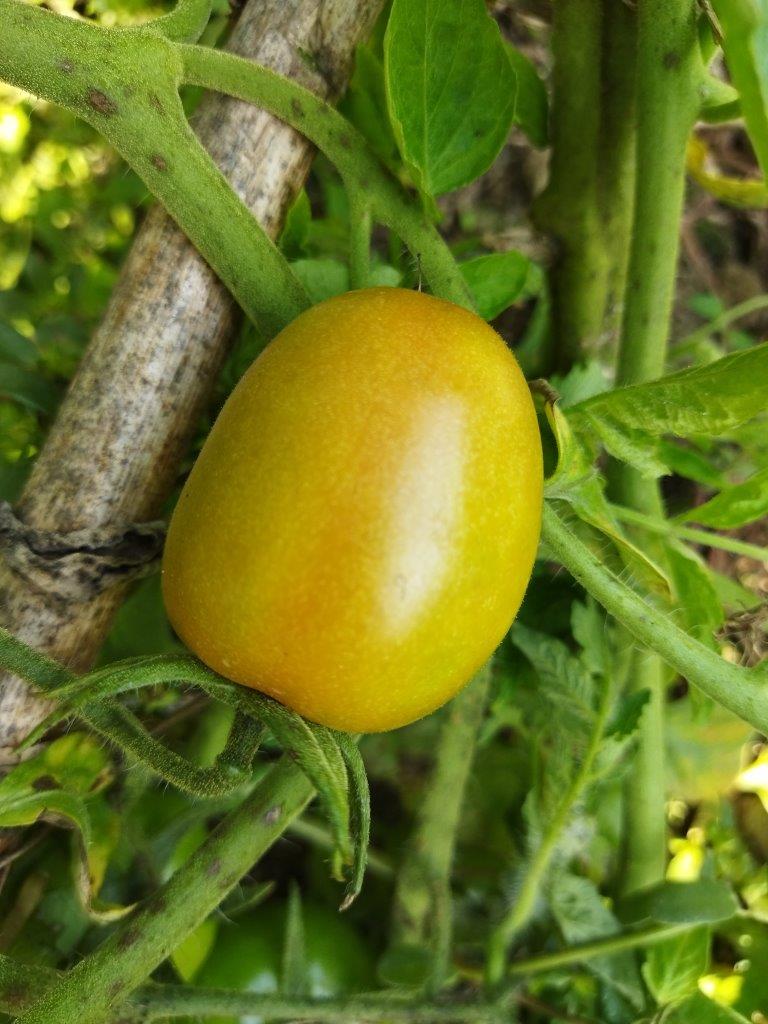
Maturity: Mature